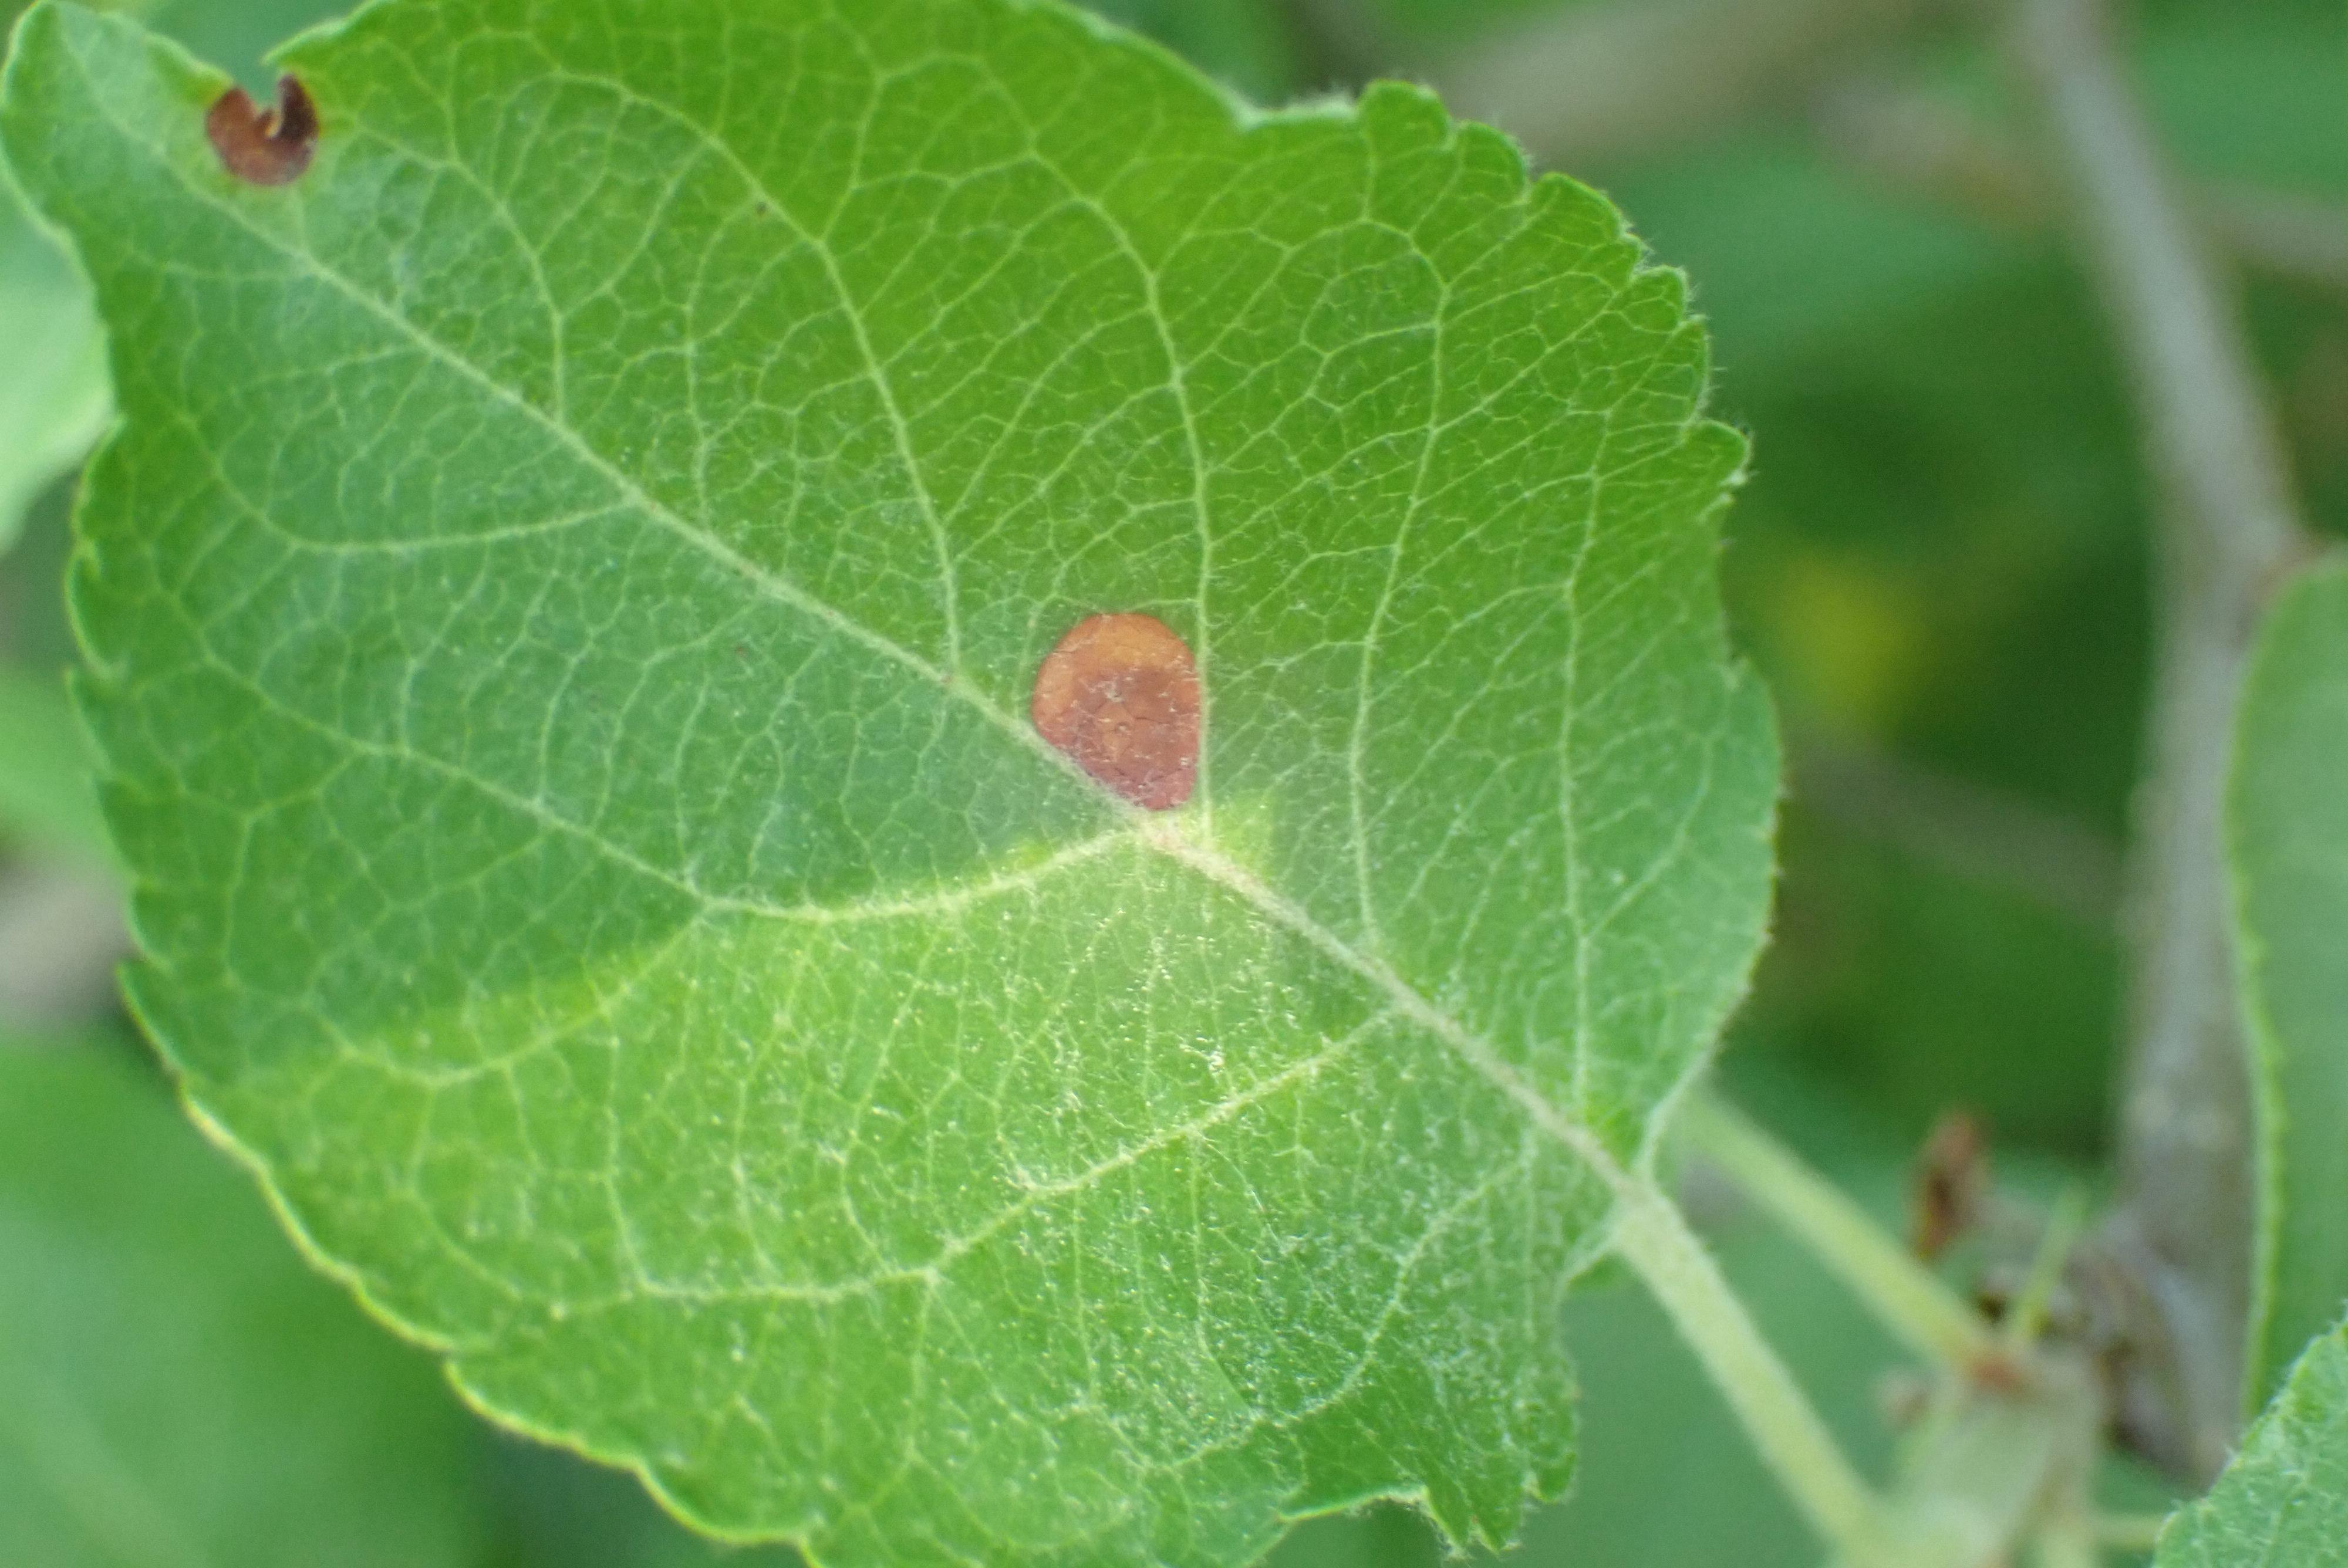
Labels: frog_eye_leaf_spot